Answer in natural language. Considering the relative positions, is black wooden chair with four legs (highlighted by a green box) above or below black wooden chair with four legs (highlighted by a red box)? Choose between the following options: below or above
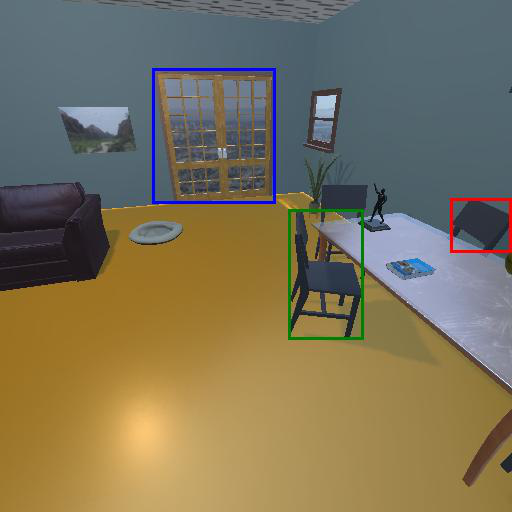
<answer>below</answer>